Brad Penny

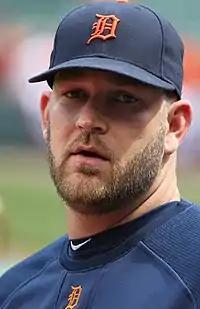
Penny with the Tigers in 2011

On January 18, 2011, Penny agreed to a one-year, $3 million contract with the Detroit Tigers. Joining the Tigers roster reunited Penny with past teammates in Miguel Cabrera from the Marlins and Víctor Martínez from the Red Sox.